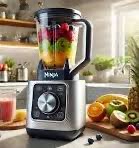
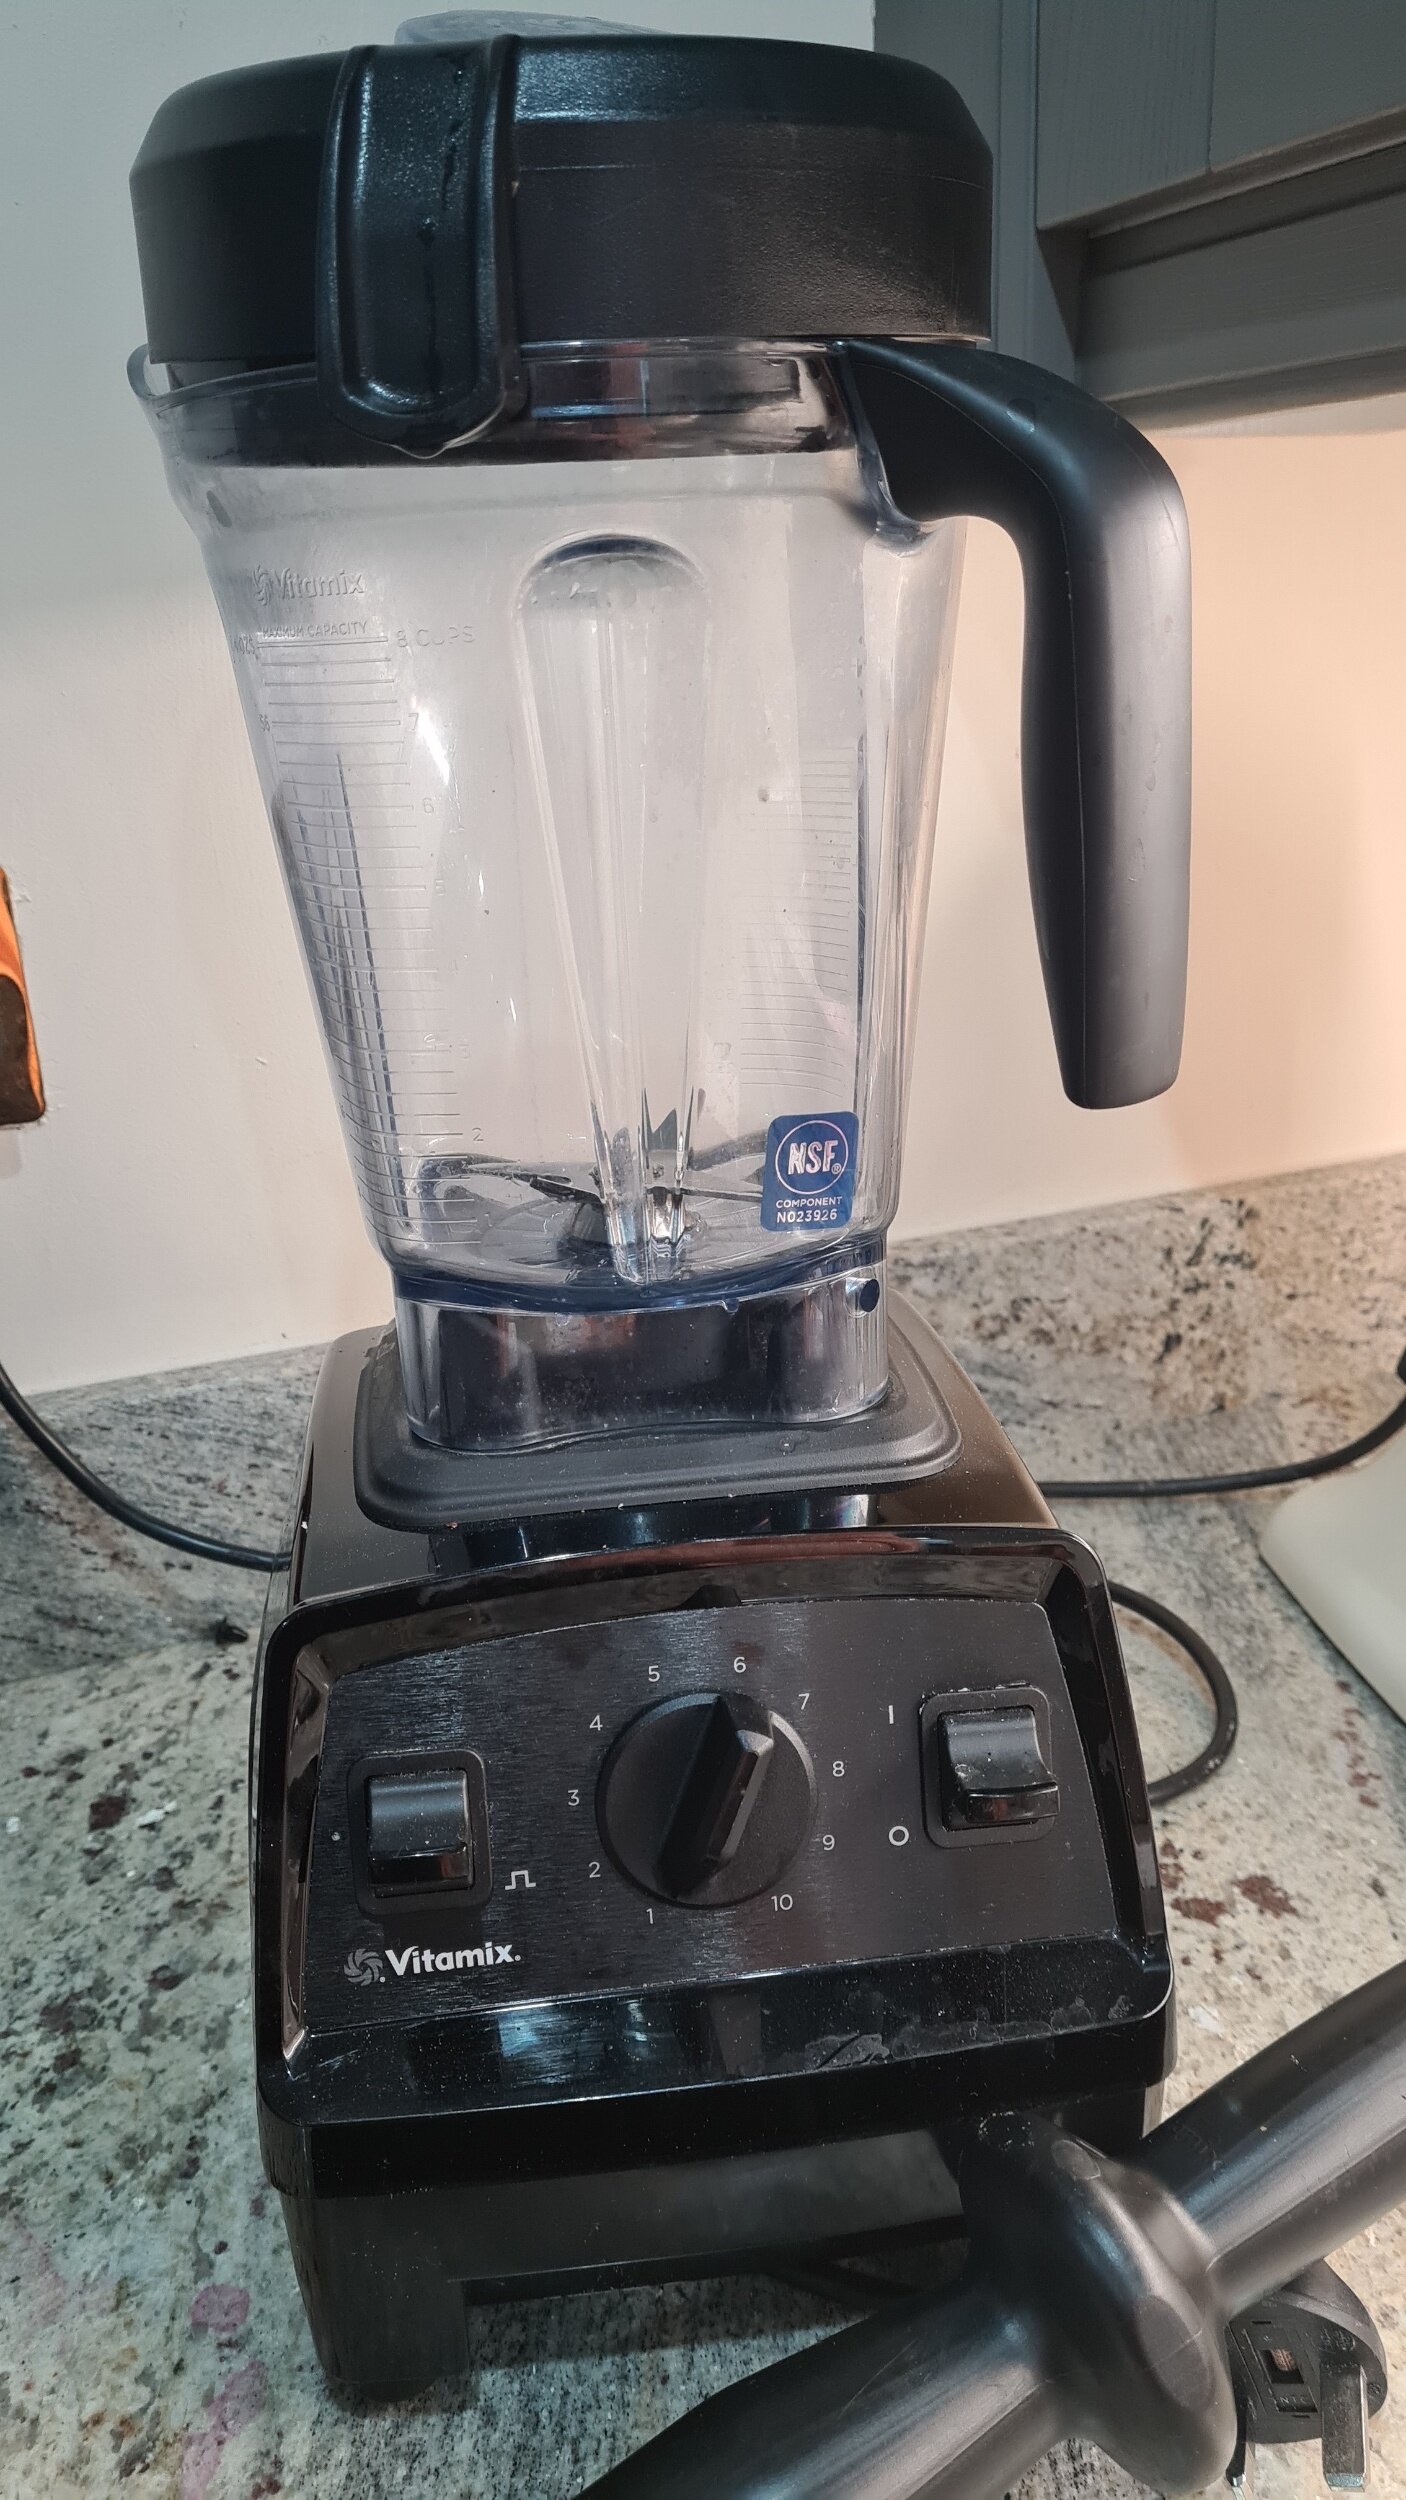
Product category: items_blender
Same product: no